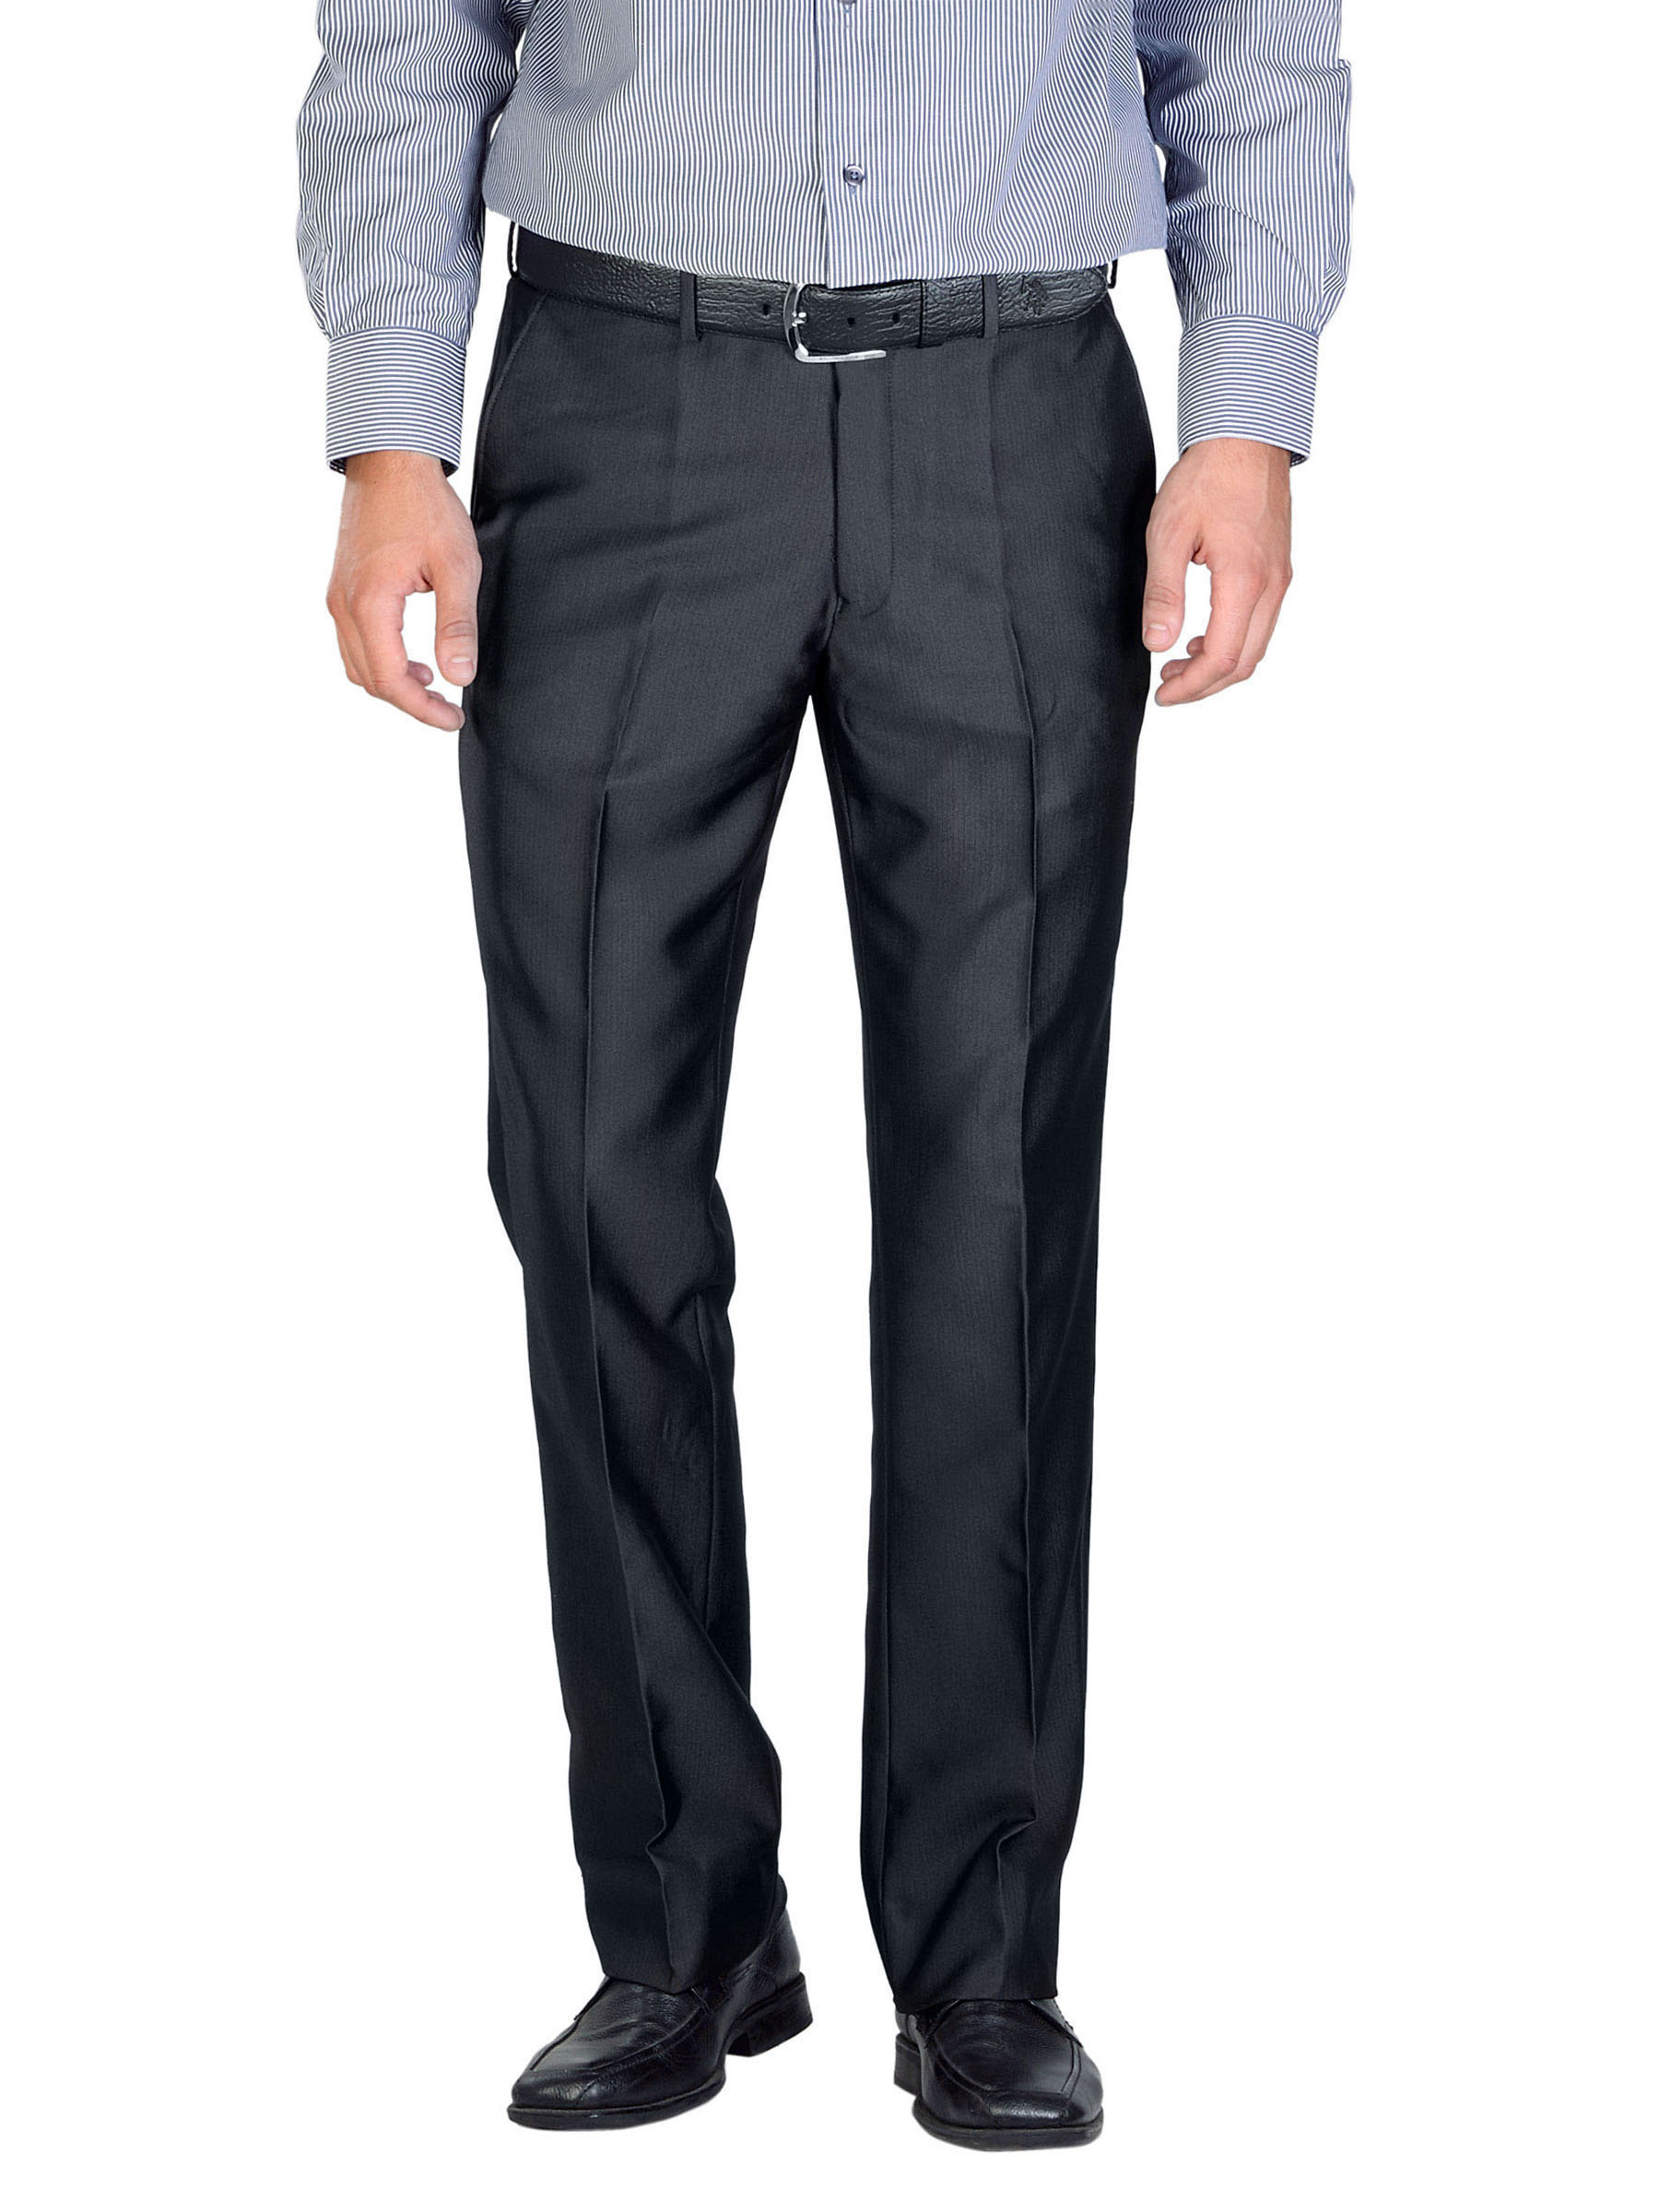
Peter England Men Black Formal Trousers
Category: Apparel / Bottomwear / Trousers
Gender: Men
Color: Black
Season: Summer 2012
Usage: Formal